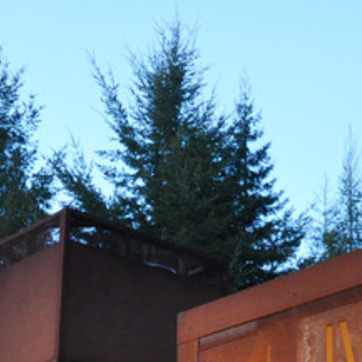
Material: foliage